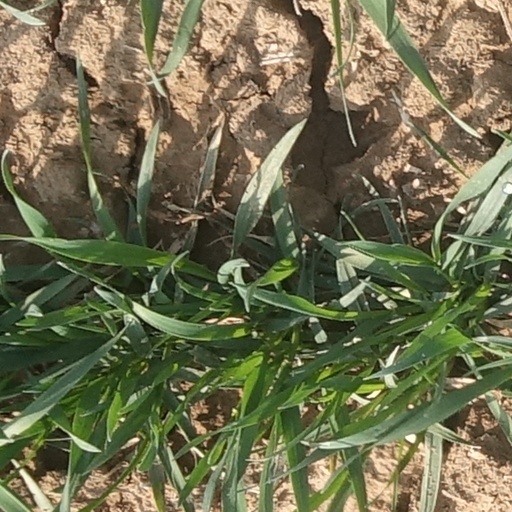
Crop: wheat